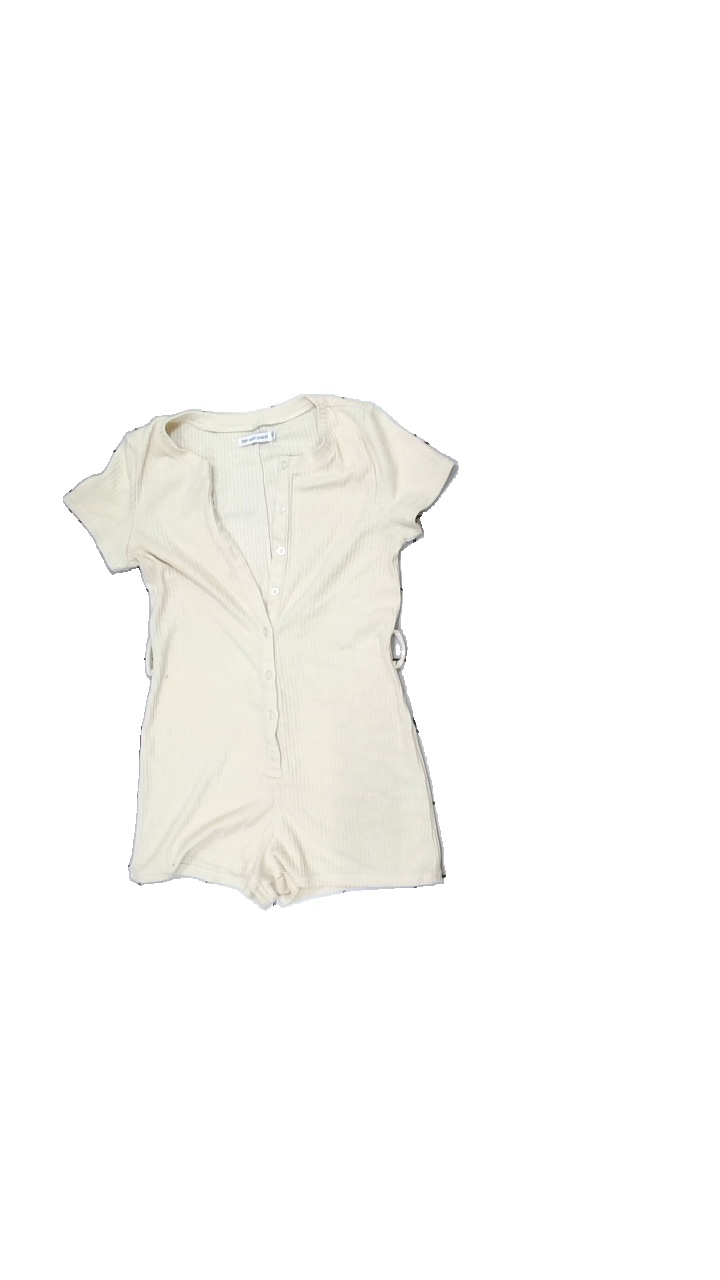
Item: Top (Ladies)
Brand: Toby Heart Ginger
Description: body med knappar
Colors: Beige
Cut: C-collar
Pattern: Striped
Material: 76% polyester 24% bomull
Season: All
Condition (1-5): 4
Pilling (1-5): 4
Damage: smuts fläck
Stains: Minor
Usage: Export
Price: <50